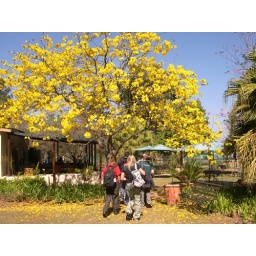
The five of us - still total strangers - get off the bus at the Siyabona main base in White River.